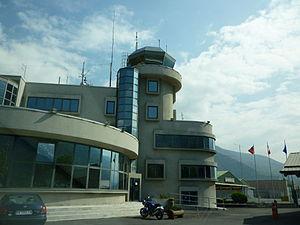
L'aéroport de la Vallée d'Aoste
L'aéroport de la Vallée d'Aoste, également appelé aéroport régional de la Vallée d'Aoste « Corrado Gex », est un aérodrome privé, le seul présent dans la région, la desservant pour des buts commerciaux et touristiques.